Maurice Duplessis

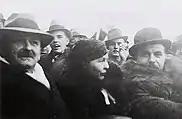
Paul Gouin (right) and Maurice Duplessis (left) on a political rally of the Conservative–ALN coalition, November 1935

The new party, which in particular despised the big business's interests in the province, consisted of nationalist and progressive MLAs led by Paul Gouin and included some other figures, such as Philippe Hamel, Joseph-Ernest Grégoire and Oscar Drouin. The members of the new political force drew heavily from the "Programme de restauration sociale," a social policy document drafted by the Catholic clergy in 1933. It advocated corporatism as an alternative for capitalism and communism and sought to improve the position of French Canadians in the province by expanding the social welfare net, breaking (and, if needed, nationalizing) business trusts and revitalizing rural areas. In particular, the party was critical of the energy trusts and advocated for bringing the hydroelectricity companies under state control.